Mark Grimes

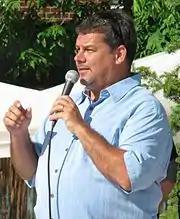
Grimes at Amos Waites Park in Mimico, Toronto, June 2010

In a report dated July 5, 2016, Valerie Jepson, the City of Toronto's integrity commissioner, a lawyer, following a 17-month investigation, produced a 44-page misconduct report on Councillor Mark Grimes. According to a Toronto Star newspaper story, dated July 5, 2016,